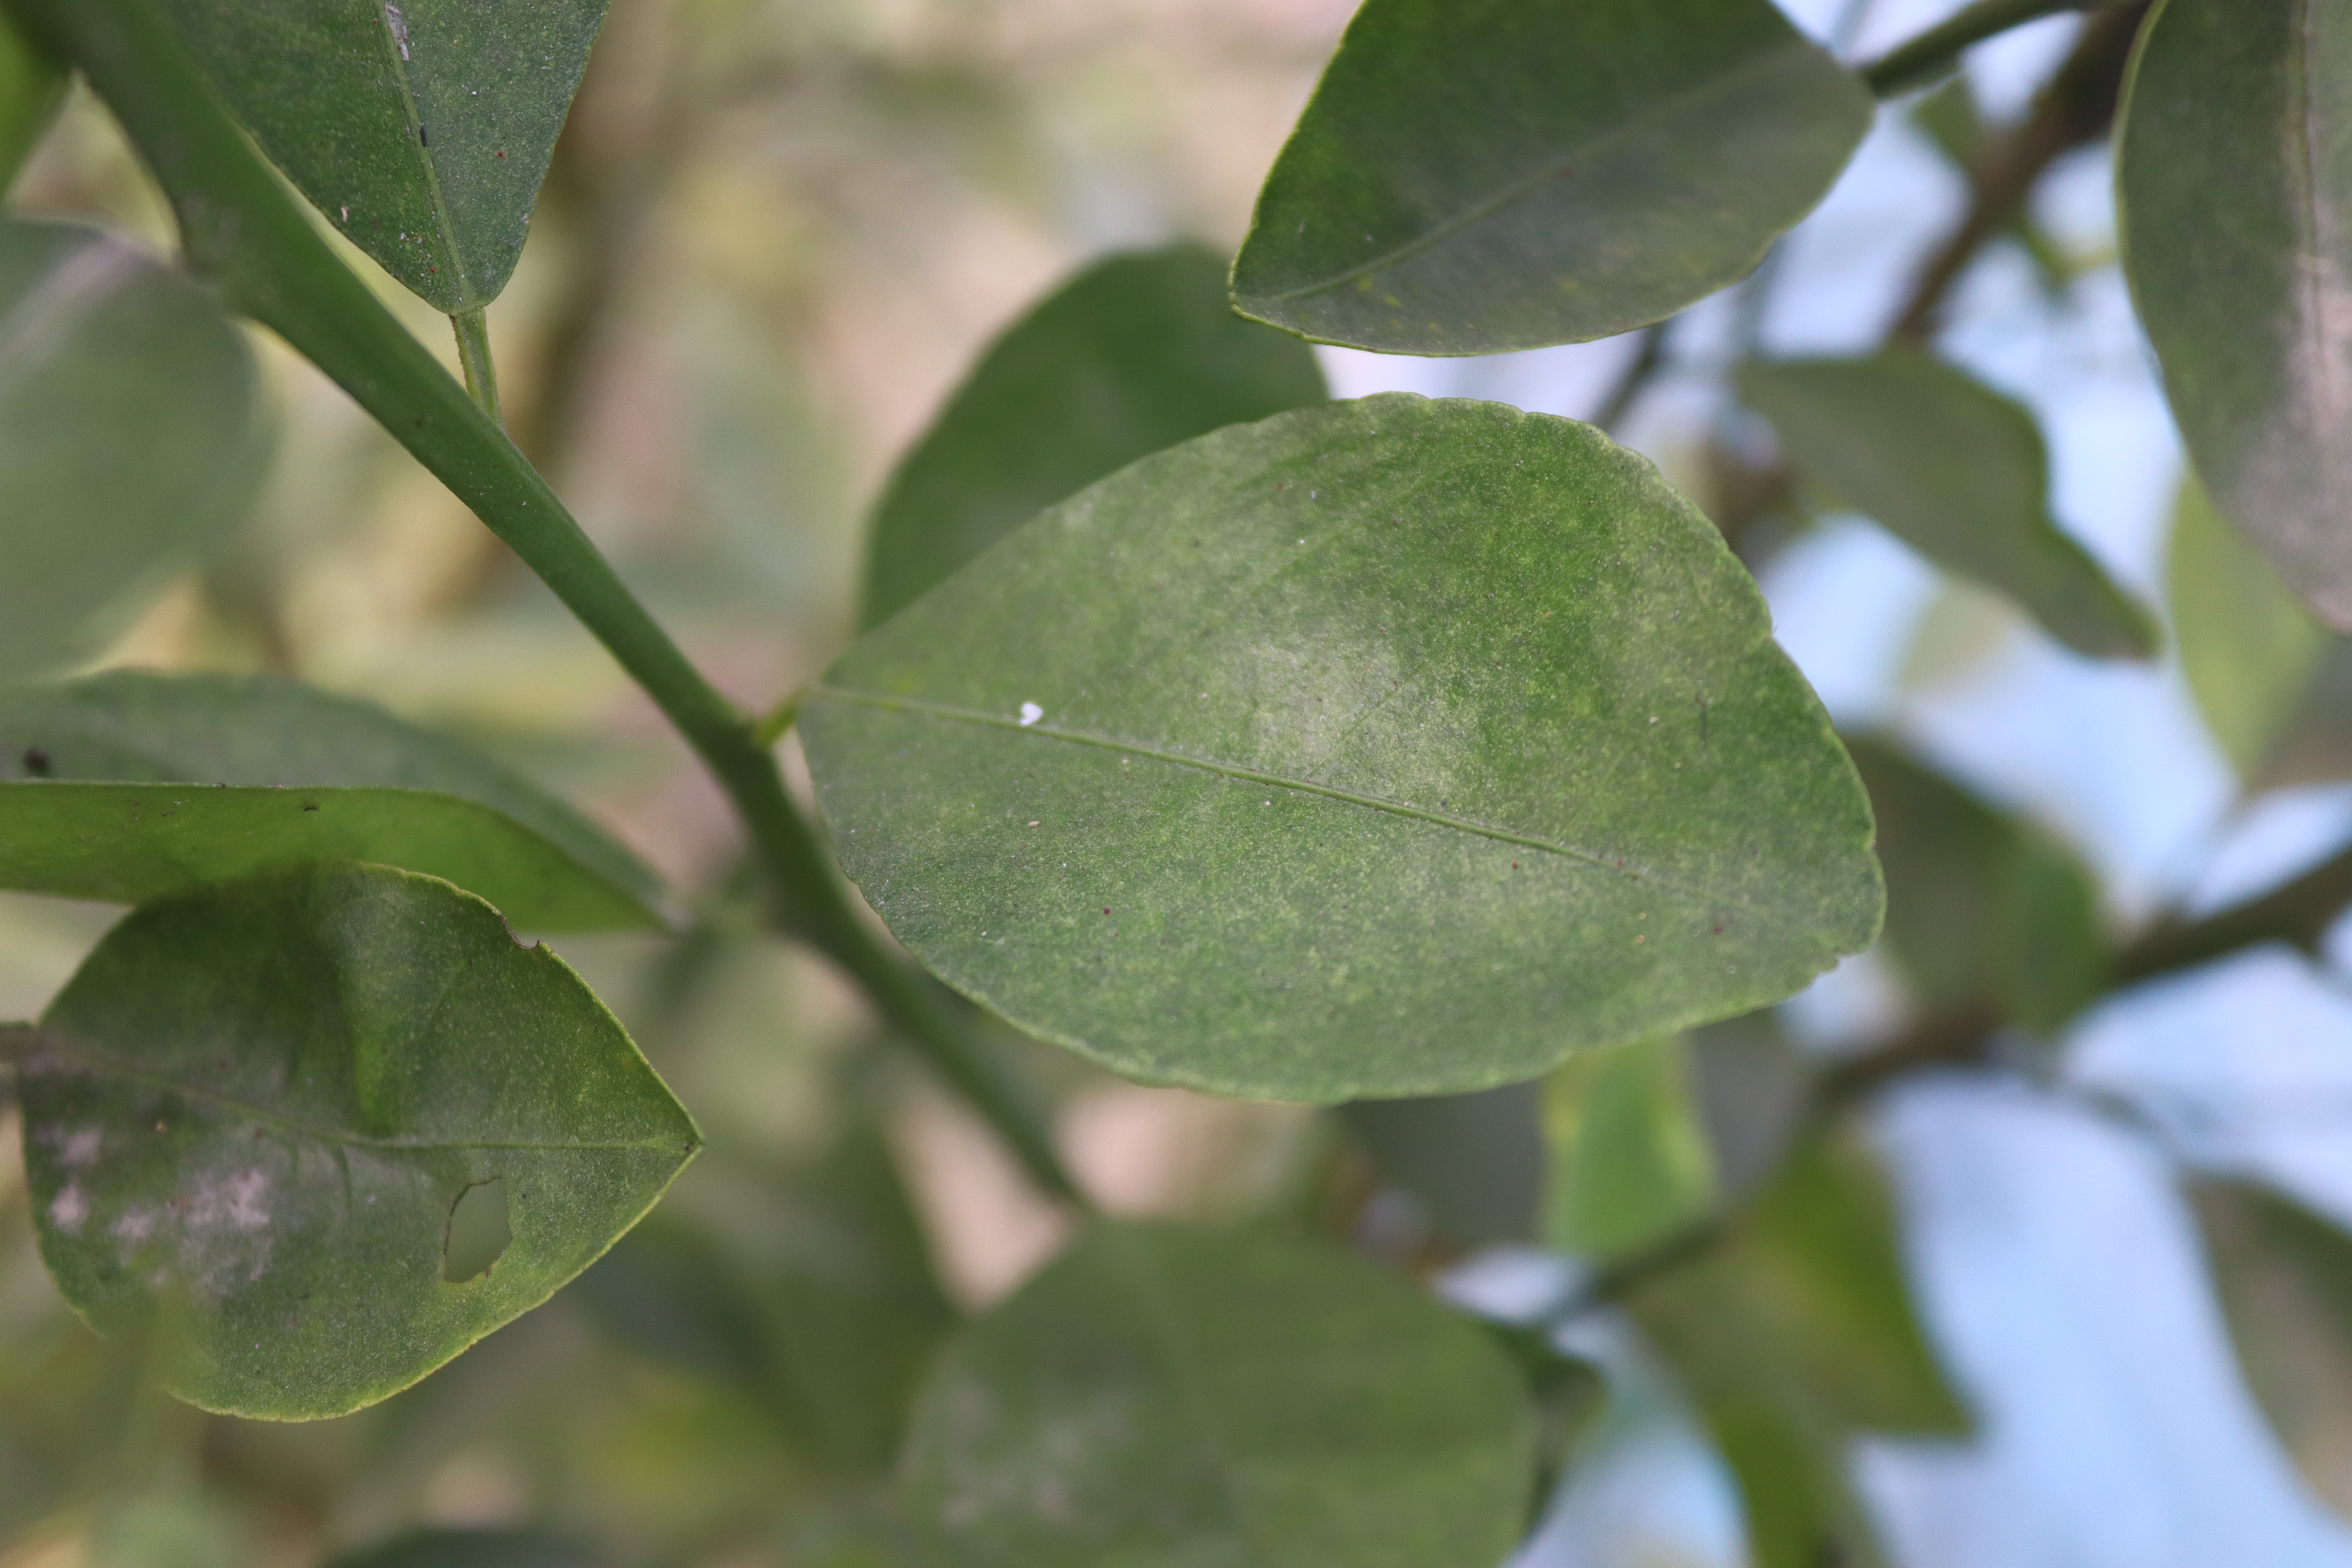
Mandarin leaf variety: China Mishti